Frida Green

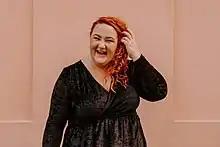

Frida Elin Green (born 6 September 1992) is a Swedish singer. She reached the final of the Swedish version of "Got Talent", "Talang 2018".